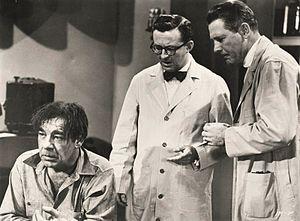
Robert Shayne est un acteur américain, né Robert Shaen Dawe le 4 octobre 1900 à Yonkers, mort le 29 novembre 1992 à Los Angeles — Quartier de Woodland Hills.
Lon Chaney Jr. est un acteur américain né le 10 février 1906 à Oklahoma City et mort le 12 juillet 1973 à San Clemente. Il est le fils de l'acteur Lon Chaney.